Scottish religion in the eighteenth century

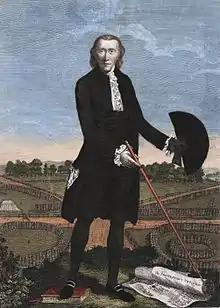
Lord George Gordon, who led the campaign that defeated the implementation of the Papists Act 1778 to Scotland and lent his name to the anti-Catholic Gordon Riots

As well as the series of secessionist movements, the eighteenth century saw the formation of a number of minor sects. These included the Glasites, formed by Church of Scotland minister John Glas, who was expelled from his parish of Tealing in 1730 for his objections to the state's intervention in the affairs of the kirk. He advocated a strong form of biblical literalism. With his son-in-law Robert Sandeman, from whose name they are known as the Sandemanians, he founded a number of churches in Scotland and the sect expanded to England and the United States. Closely involved with the Glasites were the followers of industrialist David Dale who broke with the kirk in the 1760s and formed the Old Scotch Independents, sometimes known as the Daleists. He preached a combination of industry and faith that led him to co-found the cotton-mill at New Lanark and to contribute to the Utopian Socialism associated with his son-in-law Robert Owen.